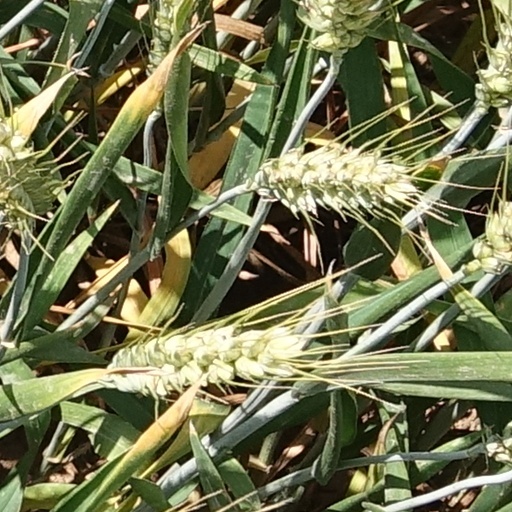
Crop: wheat